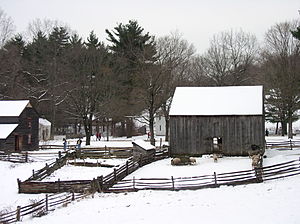
Liste over turistattraktioner med reenactment / USA
Centrum i Old Sturbridge Village.
"Det følgende er en liste over turistattraktioner, opstillet efter land, som regelmæssigt anvender ""living history"" eller reenactment med enten professionelle skuespillere eller amatørgrupper.